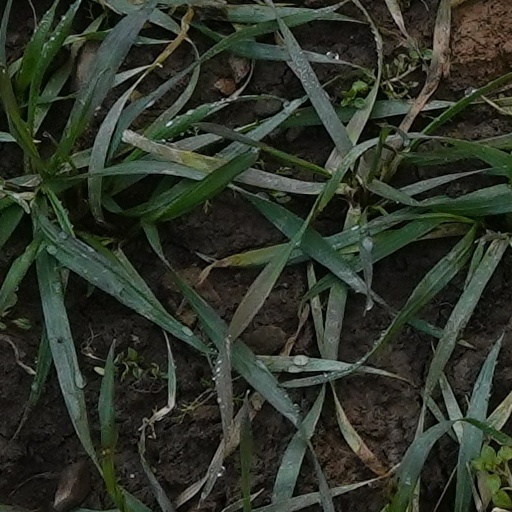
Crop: wheat